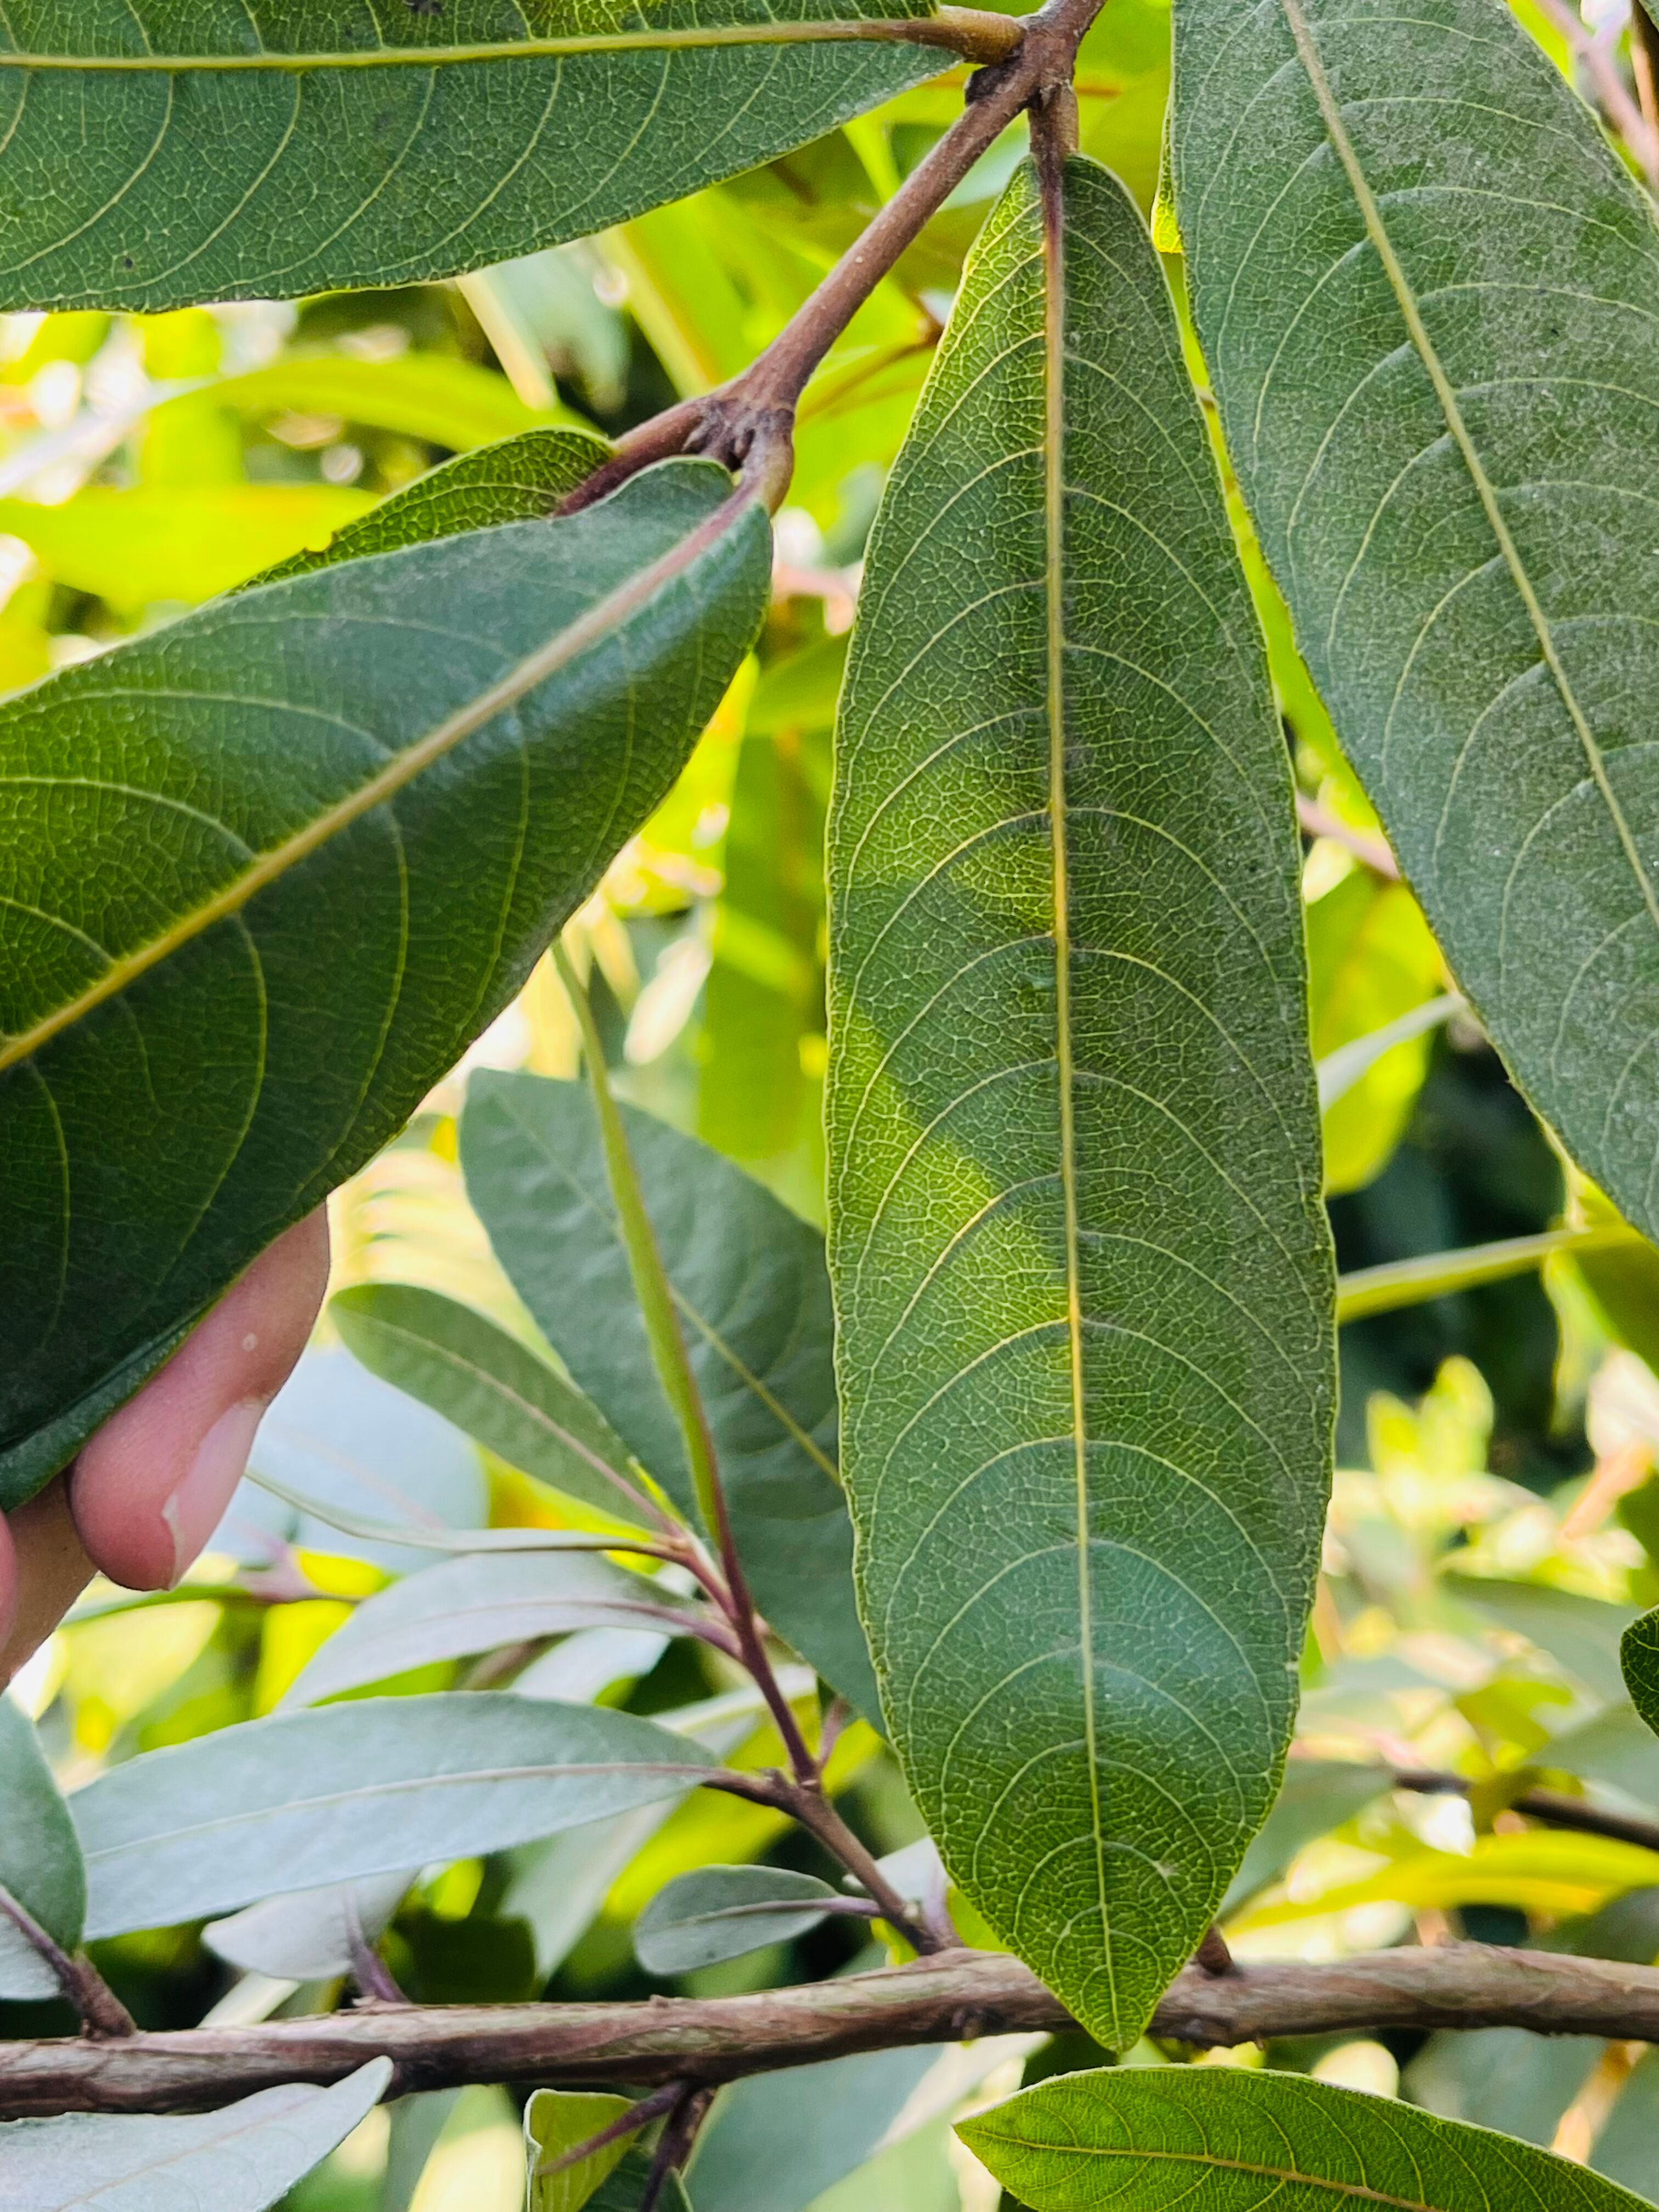
Plant species: terminalia-arjuna